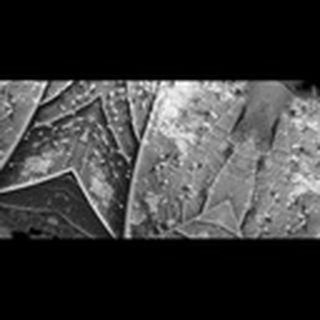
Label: cotton_aphids